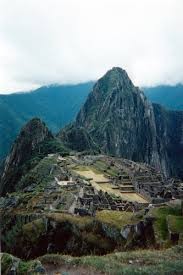
Landmark: Machu Picchu